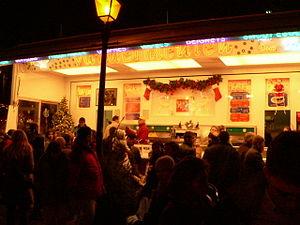
Les croustillons sont une pâtisserie belgo-néerlandaise constituée de petites bouchées de pâte à beignets cuites dans une friture et généralement saupoudrées de sucre glace.